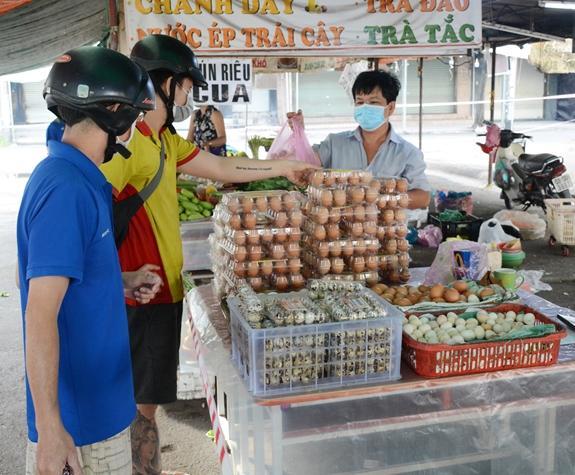
có một người mặc áo vàng đang cầm trên tay một khay trứng